Tie chain

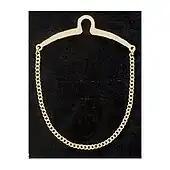
A silver tiechain

Similar to tie clips and tie bars, it is used to hold in place a tie to the underlying shirt front, ensuring that the tie hangs straight. This accessory is composed of two parts, a durable clip and a chain (typically of gold or silver). The clip attaches to a button or attaches to the placket on the shirt and when properly worn is covered entirely by the tie. The chain is then left to rest across the necktie, keeping the tie secure.